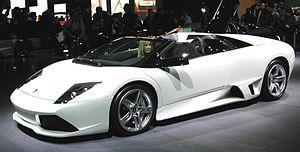
La Murciélago est une supercar du constructeur automobile italien Lamborghini. C'est la première voiture de la marque sous la direction d'Audi. Dessinée par Luc Donckerwolke, elle vise à concurrencer la 575M de Ferrari sur le segment des super-sportives. Le nom Murciélago - chauve-souris en espagnol - évoque celui d'un taureau célèbre pour avoir résisté à 24 coups d'épée lors d'une corrida en 1879. La Murcielago, sortie en 2002, succède à la Diablo dont elle reprend le moteur V12 dont la cylindrée est augmentée à 6,2 L. Celui-ci développe 580 chevaux. Une version roadster dite Barchetta de la Murcielago apparaît au printemps 2004.